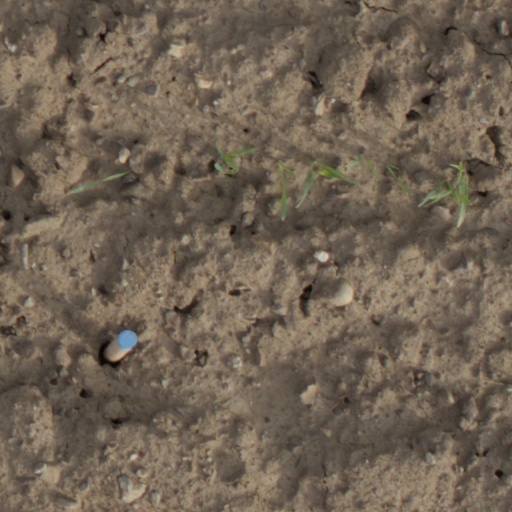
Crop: wheat